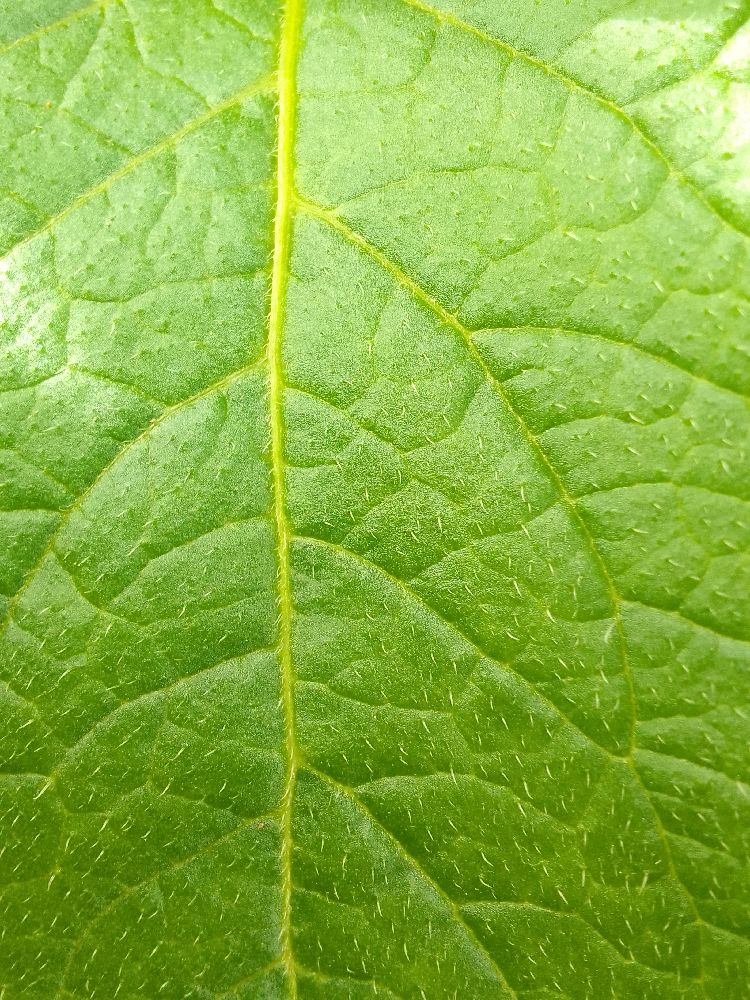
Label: Healthy